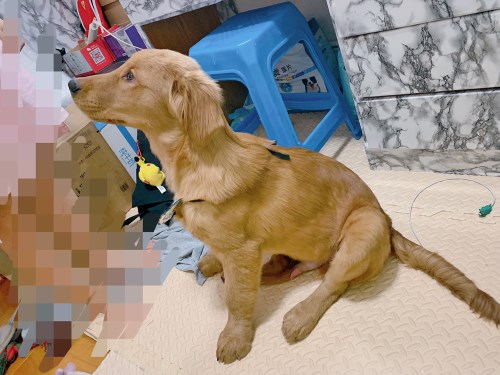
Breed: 5355-n000126-golden_retriever